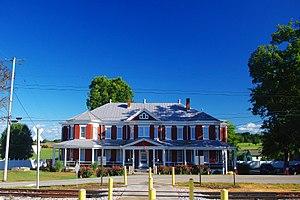
Park City est une ville américaine située dans le comté de Barren, dans le Kentucky. Lors du recensement de l'an 2000, la population était de 517 habitants. Historiquement, la ville servait de point d'accès au Parc national de Mammoth Cave et aux « cavernes de diamants ».